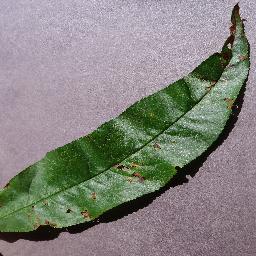
Label: Peach___Bacterial_spot